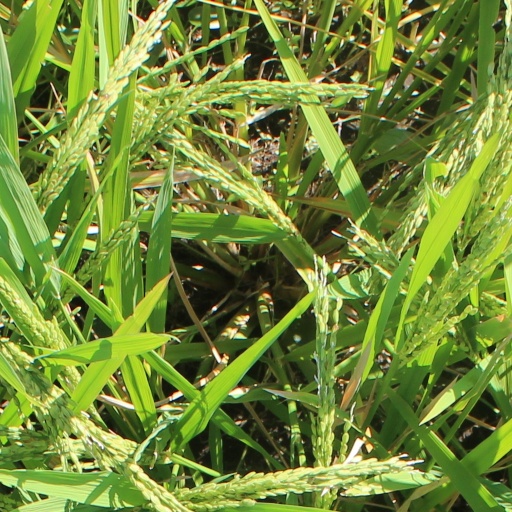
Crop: rice